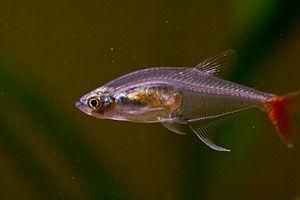
Le genre Prionobrama ne concerne que deux espèces de poissons américains de la famille des Characidae et de l'ordre des Characiformes.